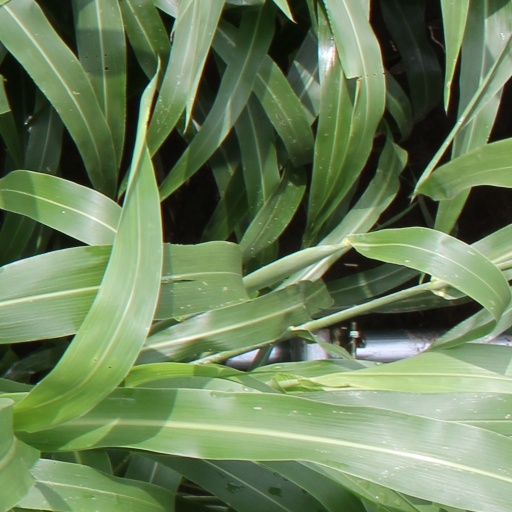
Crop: sorghum